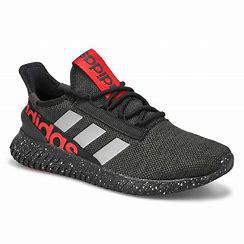
Brand: Adidas
Model: Kaptir